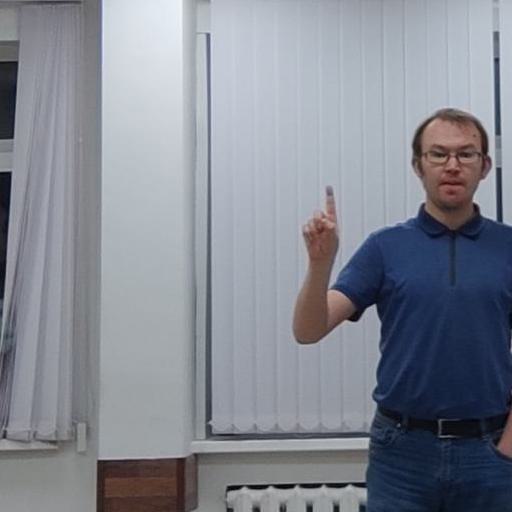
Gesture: one